Te Wiki o te Reo Māori

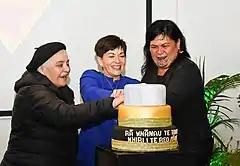
Tariana Turia, Governor-General Patsy Reddy and Nanaia Mahuta celebrating Te Wiki o te Reo Māori 2019

 is a government-sponsored initiative intended to encourage New Zealanders to promote the use of the Māori language which is an official language of the country. Māori Language Week is part of a broader movement to revive the Māori language. Preceded by Māori Language Day from 1972 to 1974, it has been celebrated since 1975 and is currently spearheaded by (the Ministry of Māori Development) and the Māori Language Commission, with many organisations including schools, libraries, and government departments participating.